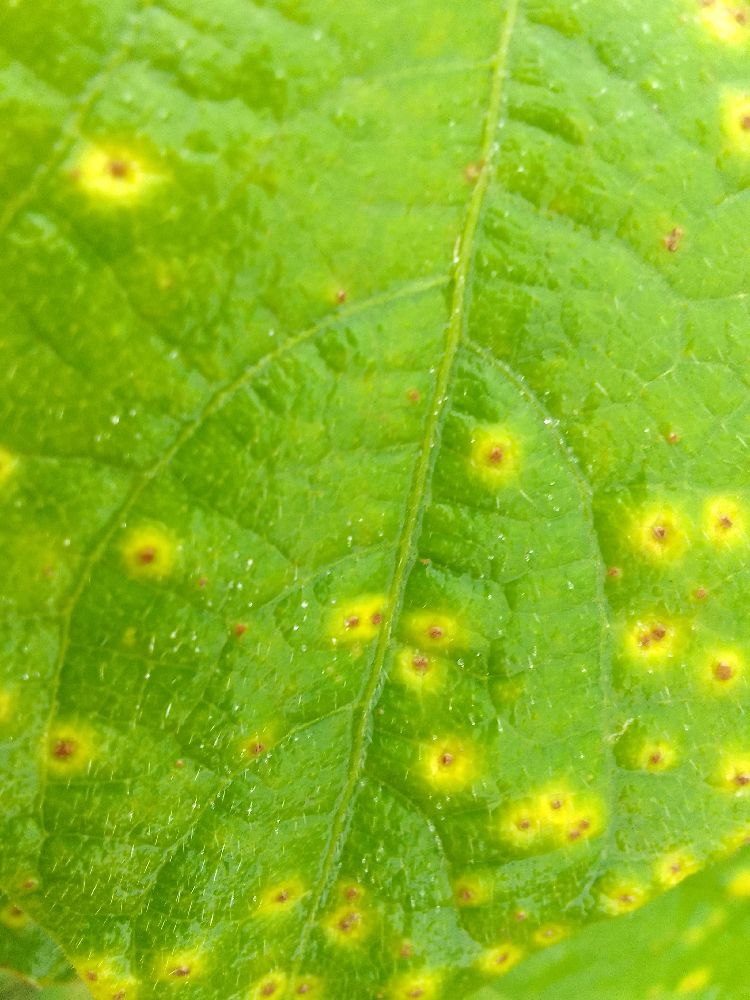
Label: rust